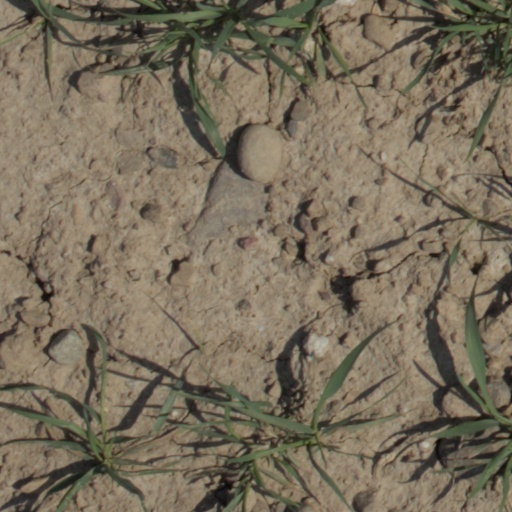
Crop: wheat